Frederick David Mocatta

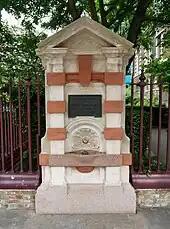
Drinking fountain outside St Botolph's Church, Aldgate, erected in 1906 in memory of Mocatta by the Metropolitan Drinking Fountain and Cattle Trough Association.

A man of letters, Mocatta had vast correspondences with the great and the good of his era. In matters of religion, he was observant and belonged not only to two Orthodox synagogues but also to the West London Synagogue, a Reform congregation that his family had played a prominent part in founding in London.